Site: brandenburg
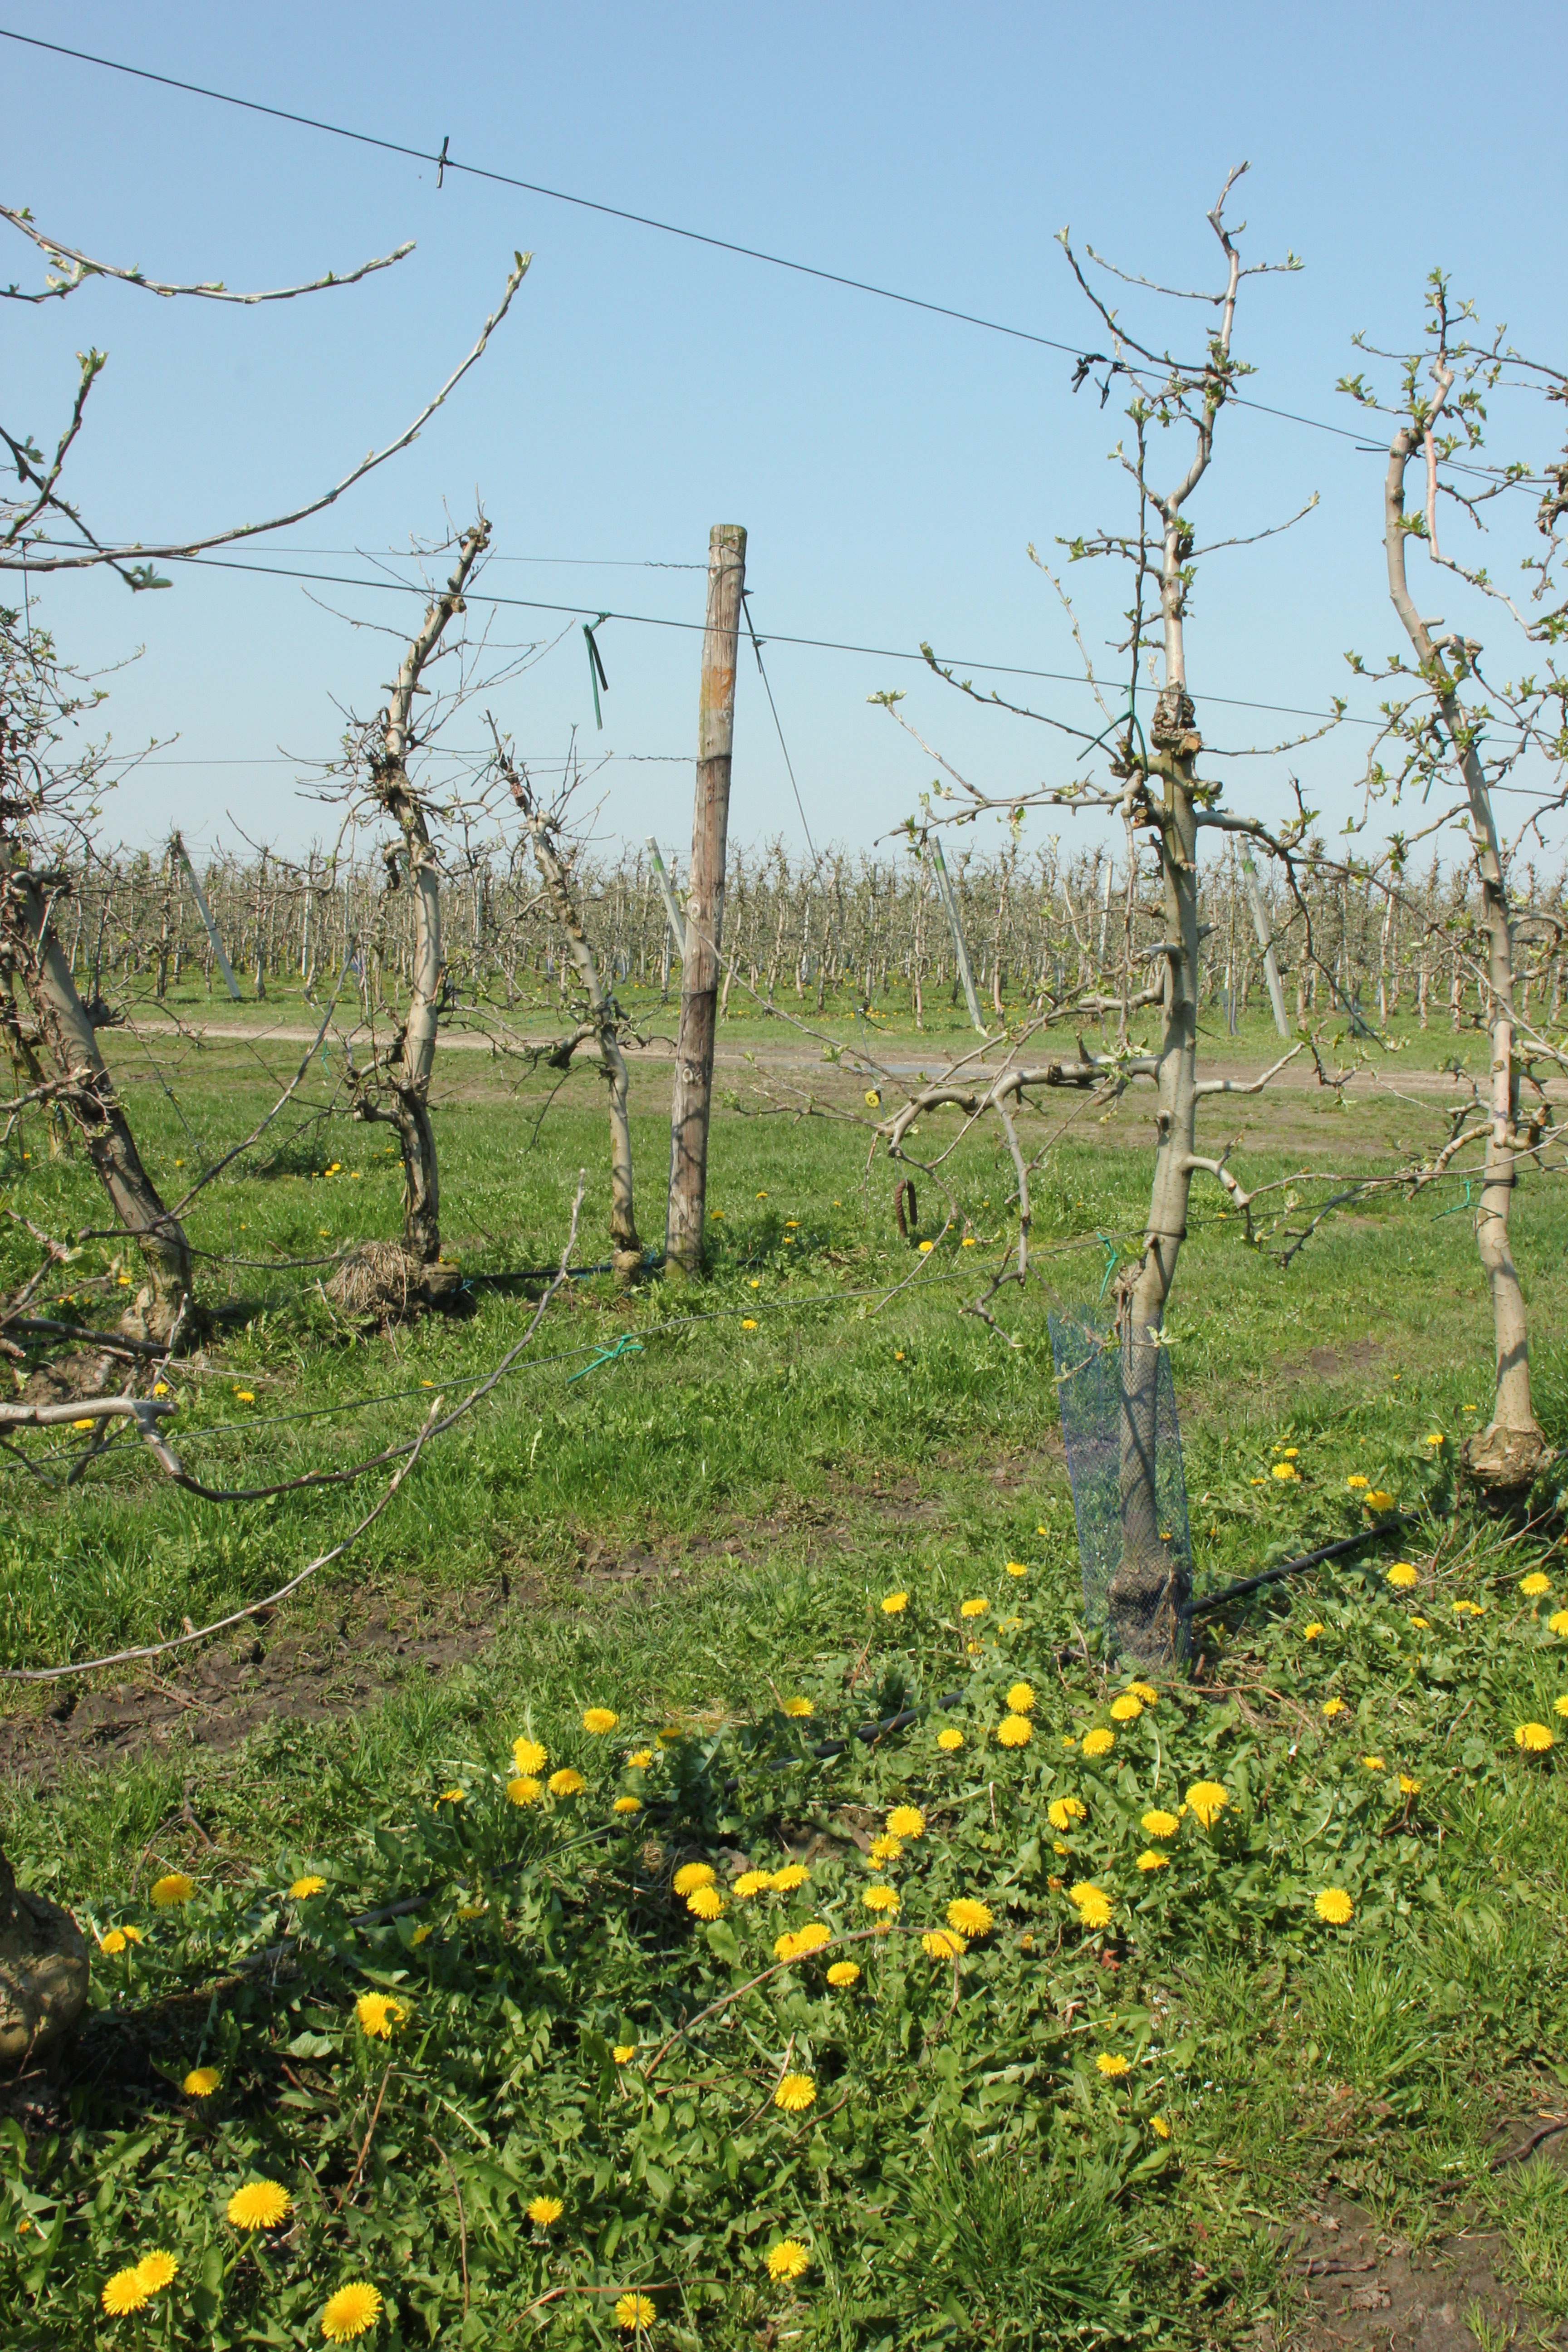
Growth stage (BBCH 56): Inflorescence emergence